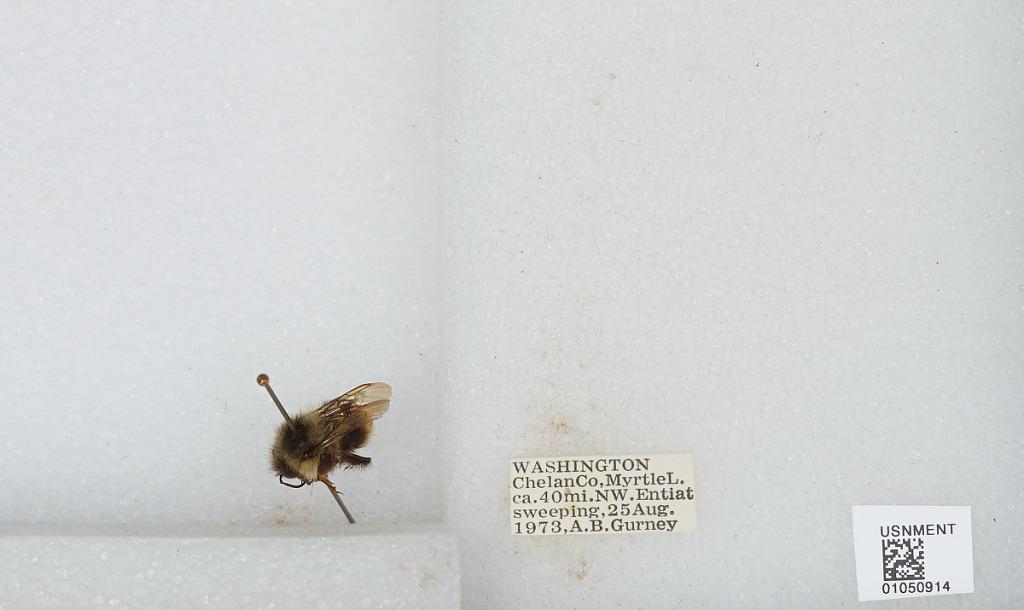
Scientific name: Bombus sp.
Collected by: A. Gurney
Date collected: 1973-8-25
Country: United States
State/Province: Washington
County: Chelan
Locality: Myrtle Lake, ca. 40 miles northwest of Entiat
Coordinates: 48.0556, -120.702